Millennials

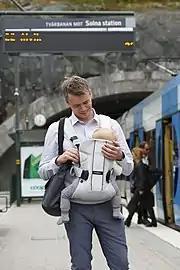

In March 2014, the Pew Research Center issued a report about how "millennials in adulthood" are "detached from institutions and networked with friends". The report said millennials are somewhat more upbeat than older adults about America's future, with 49% of millennials saying the country's best years are ahead, though they're the first in the modern era to have higher levels of student loan debt and unemployment.